Princess Pauline of Anhalt-Bernburg

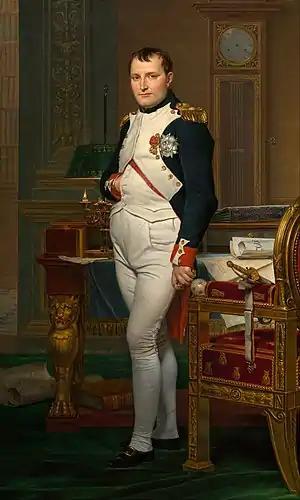
French Emperor Napoleon I

Pauline worried about the welfare of small children, whose parents had to leave the house for work during the day. She read in a Paris newspaper of an initiative by Joséphine de Beauharnais, the wife of Napoleon Bonaparte, who was still "First Consul of France" at that point in time. In Paris, however, only unmarried mothers were allowed to use the center, while in Detmold, the offering was also to married couples, if they both had to work. A circular from Princess Pauline Detmold ladies with the title